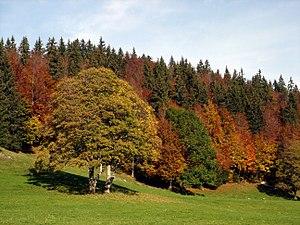
Le parc naturel régional Jura vaudois est une aire protégée de Suisse.